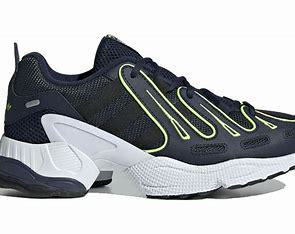
Brand: Adidas
Model: EQT Gazelle